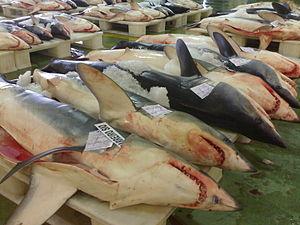
Les requins, squales ou sélachimorphes forment un super-ordre de poissons cartilagineux, possédant cinq à sept fentes branchiales sur les côtés de la tête et les nageoires pectorales qui ne sont pas fusionnées à la tête.
Le requin mako ou requin-taupe bleu est une espèce de requin de la famille des Lamnidae.
Le déclin des populations de requins est corrélé à l'accroissement des activités humaines durant la fin du XXᵉ siècle. Le nombre d'espèces de requins considérées comme menacées est passé de seulement 15 espèces en 1996, à plus de 180 espèces en 2010, dont 30 en voie d'extinction. 1,41 million de tonnes de requins sont capturés chaque année, ce qui correspond, selon le modèle des moyennes de poids adopté, à une mortalité de 63 à 273 millions de requins par an.